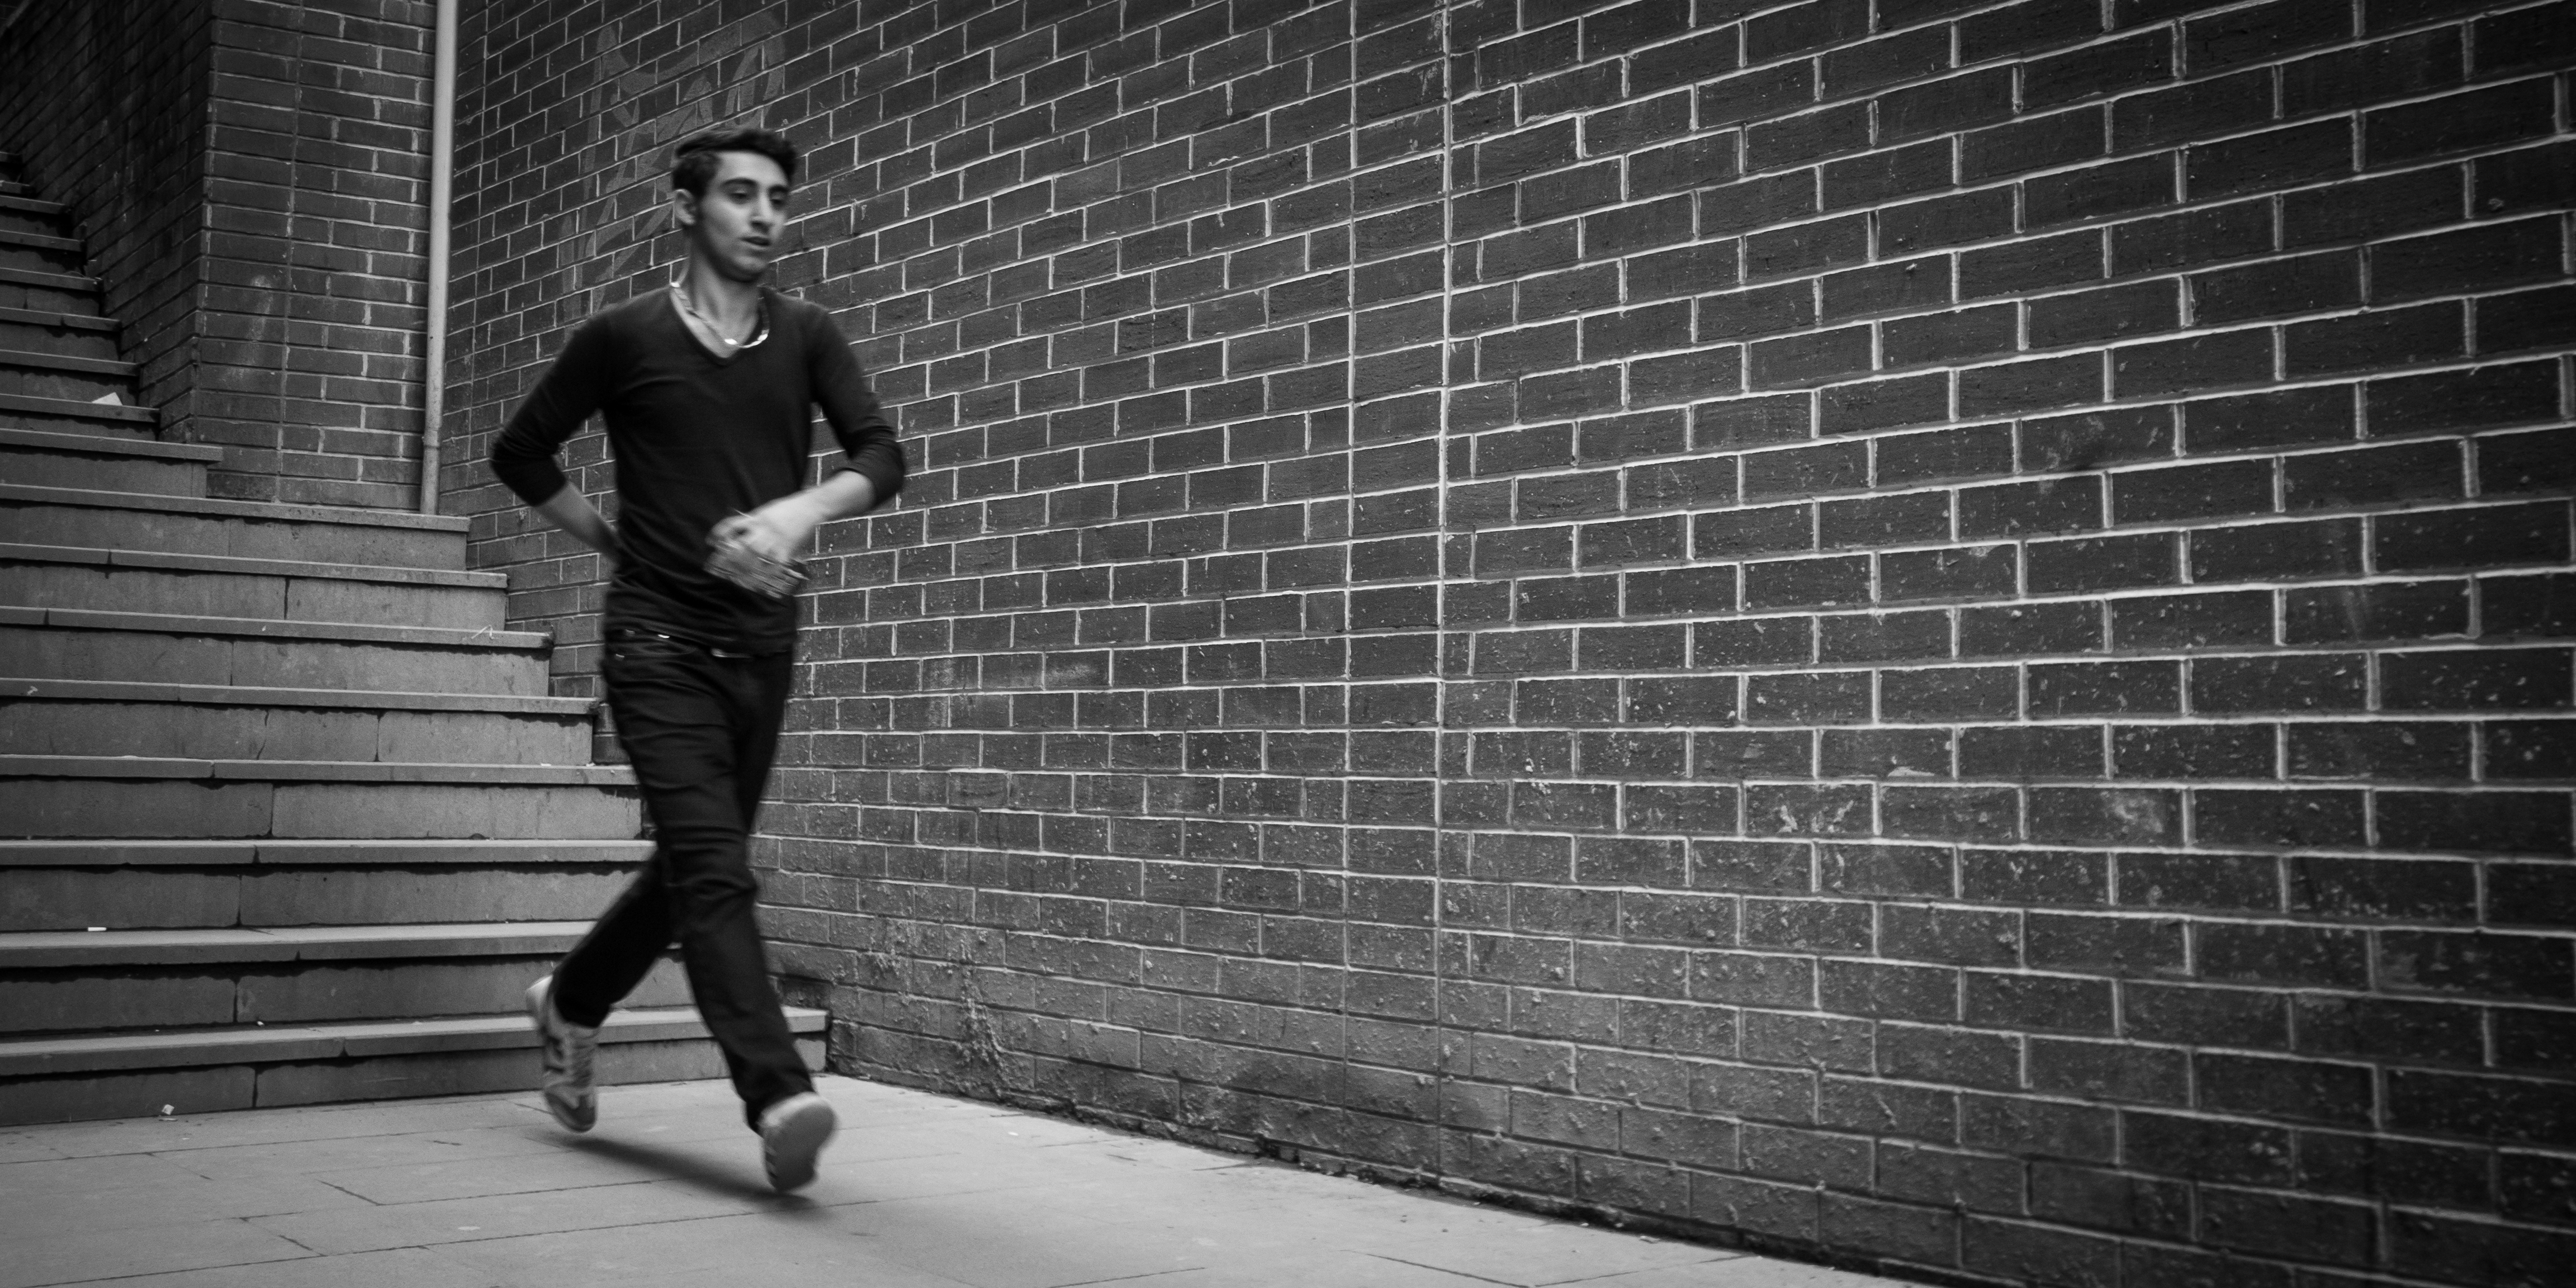
black and white, white, street, photography, ebook, sitting, training, darkness, black, monochrome, streetphotography, flickr, thomas, video, olympus, photograph, snapshot, omd, fuji, leica, monochrom, leuthard, hcb, thomasleuthard, photo shoot, monochrome photography, film noir, human positions